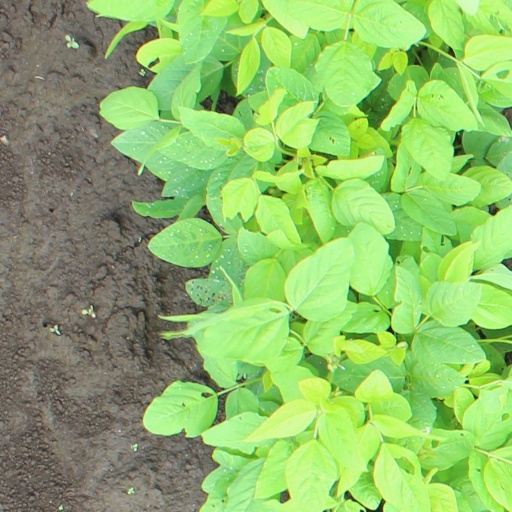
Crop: soybean